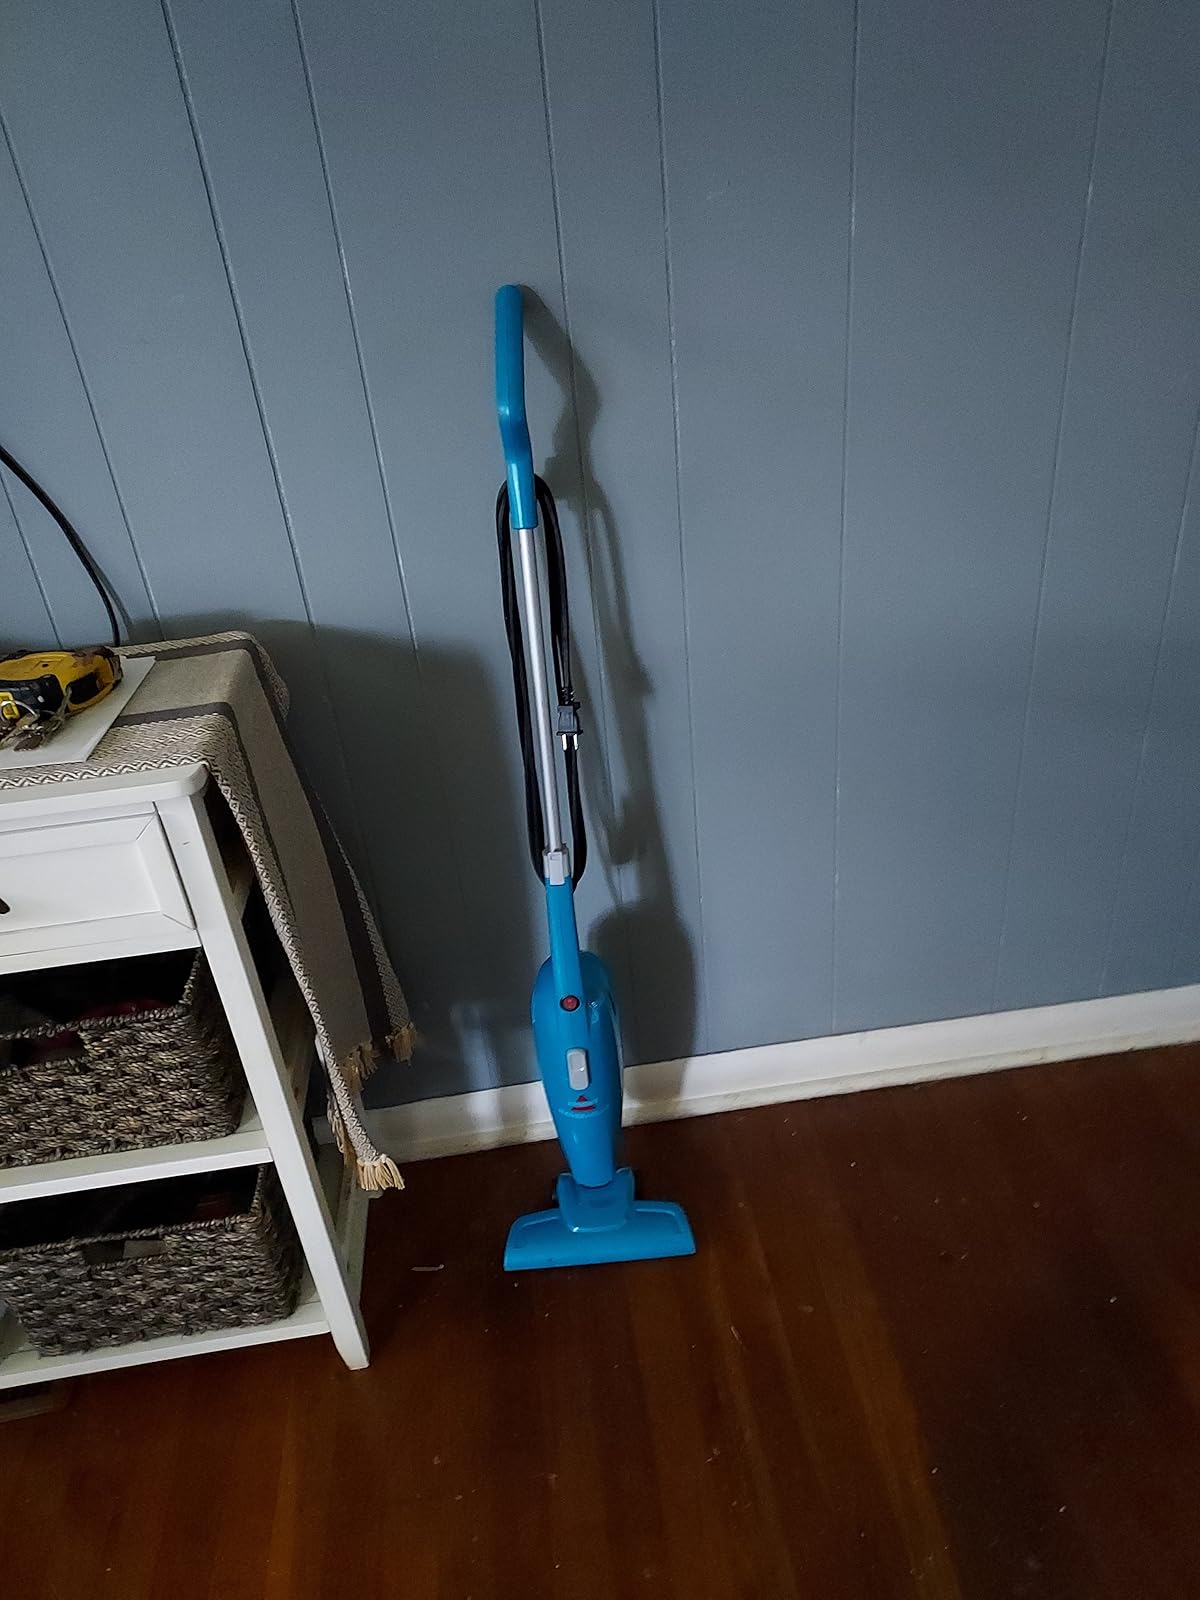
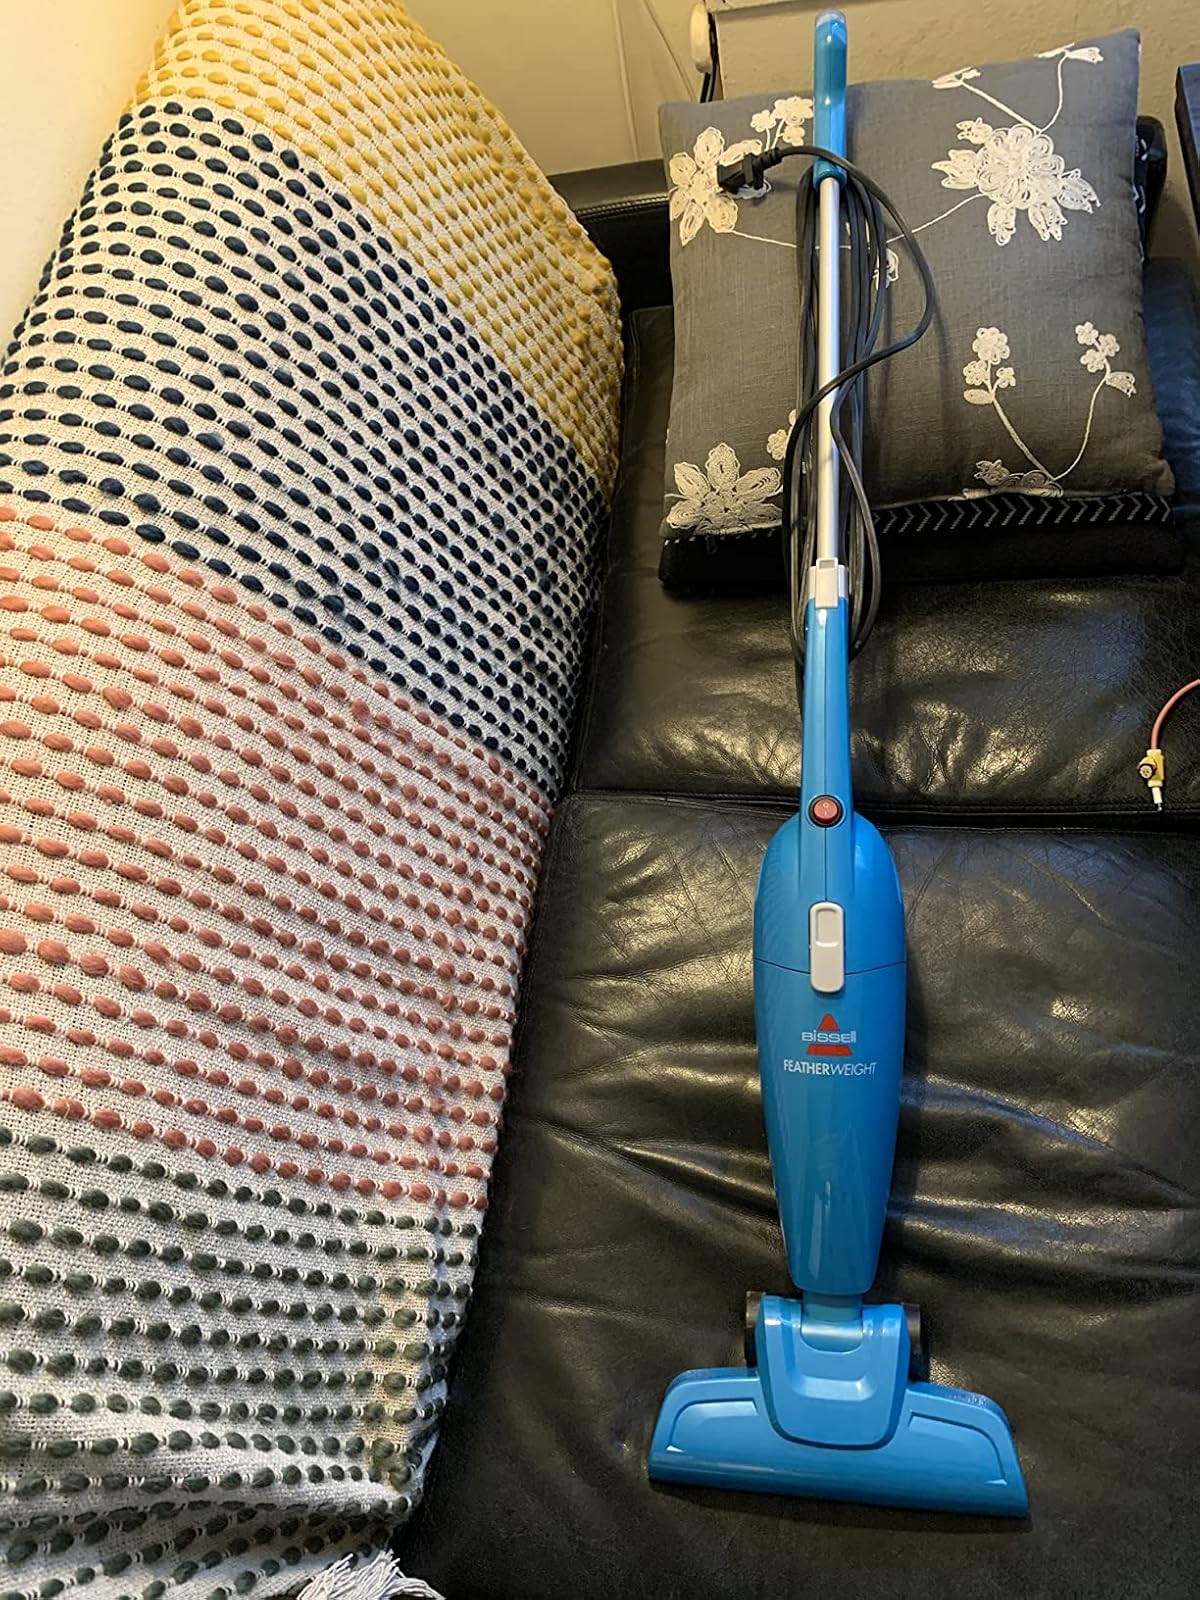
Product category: items_vacuum
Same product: yes